Spanish rice
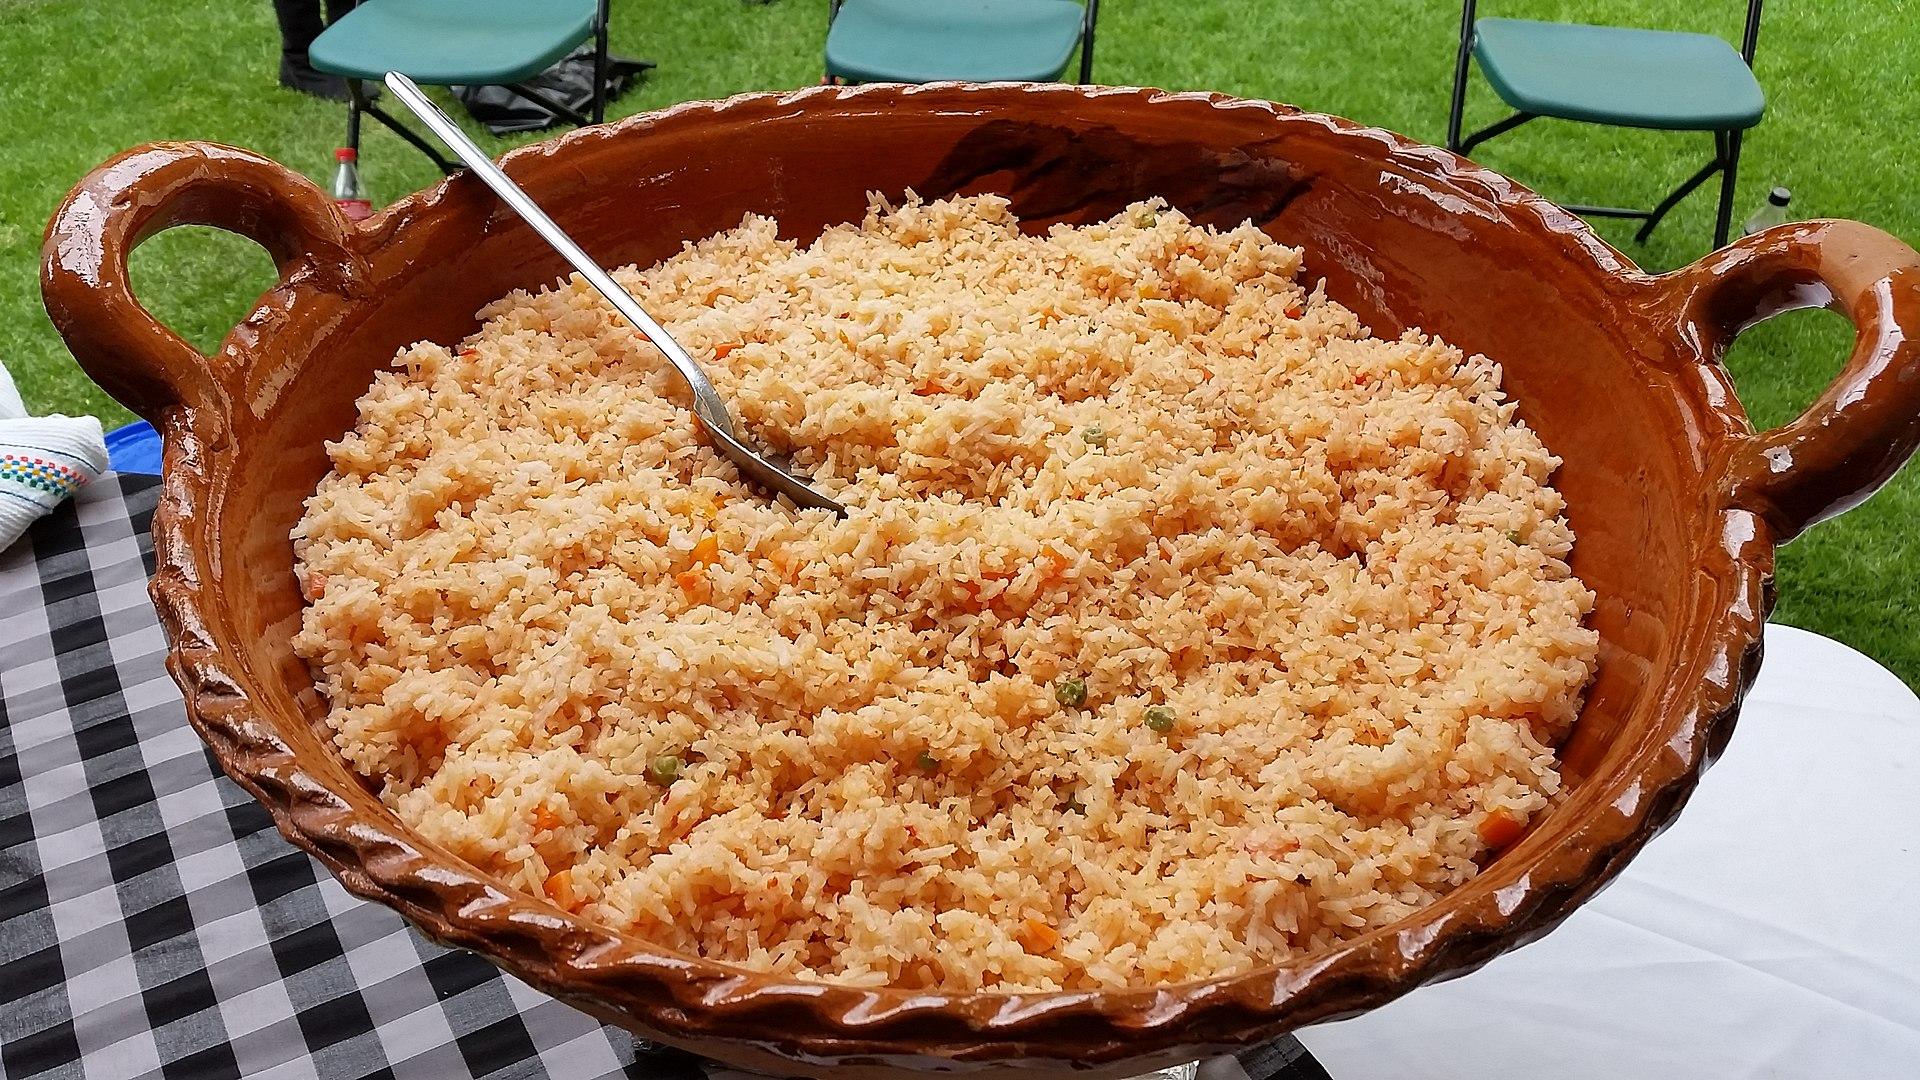
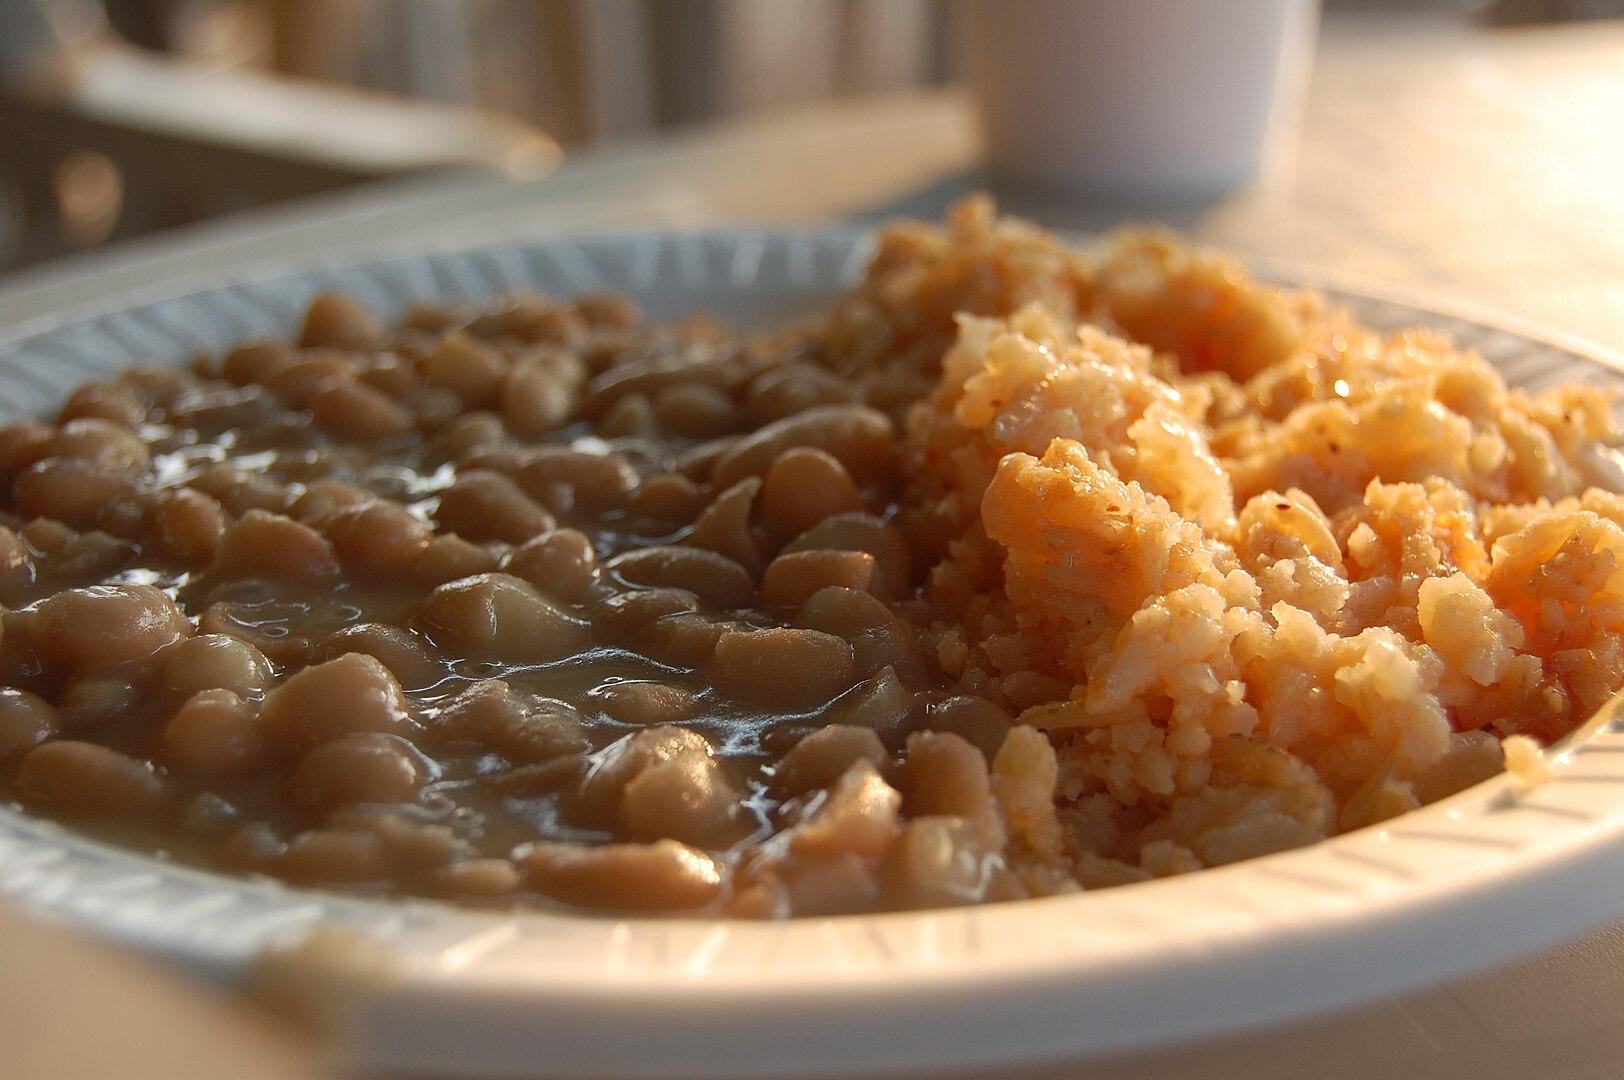
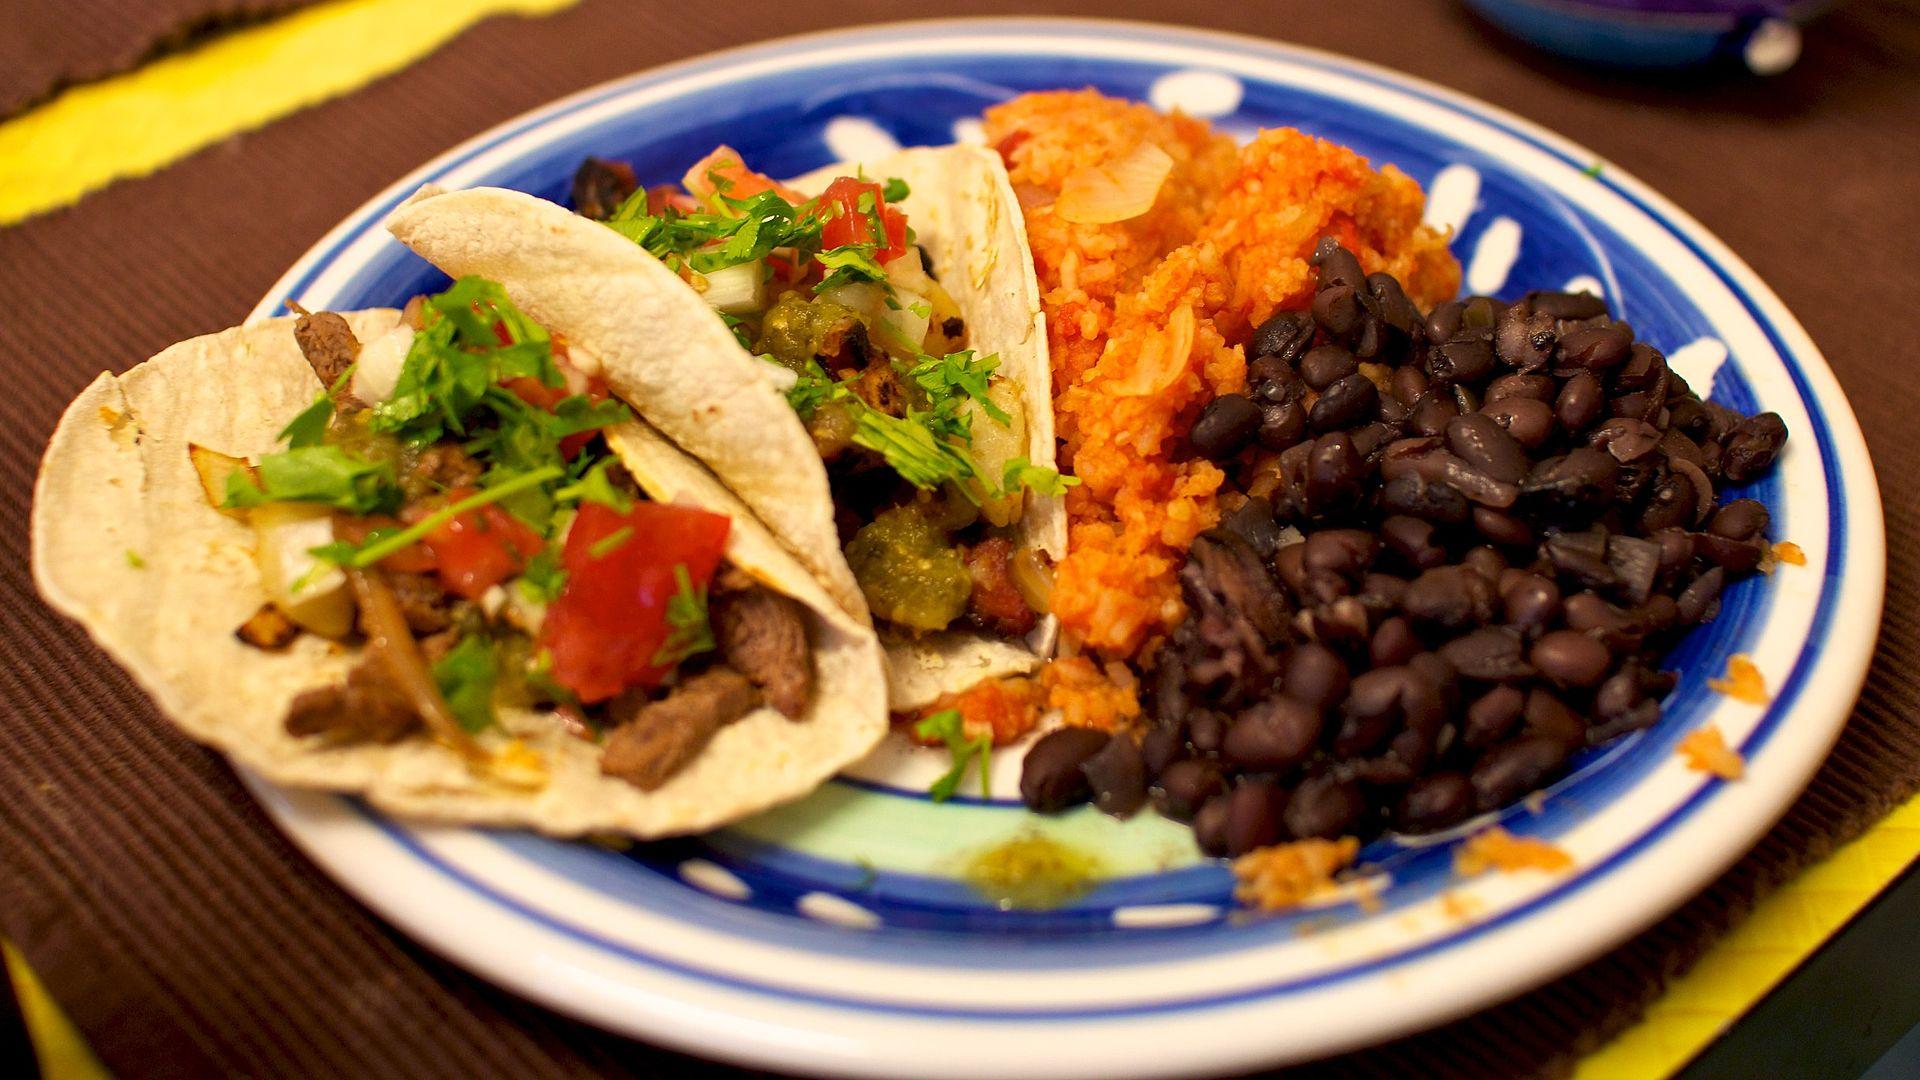
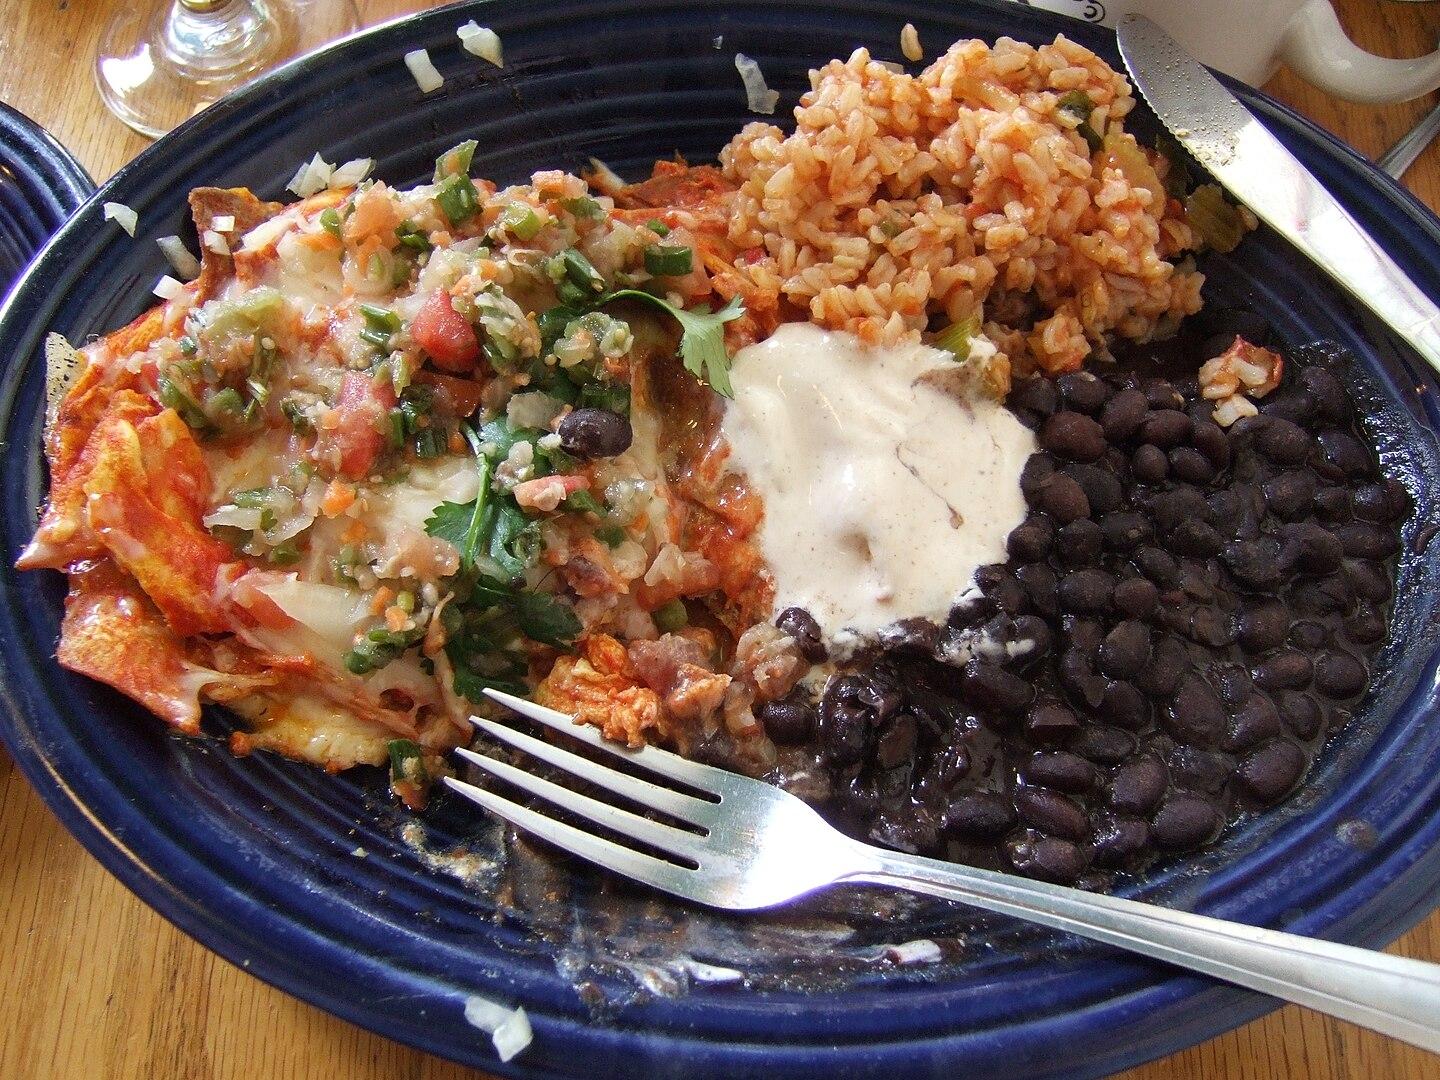
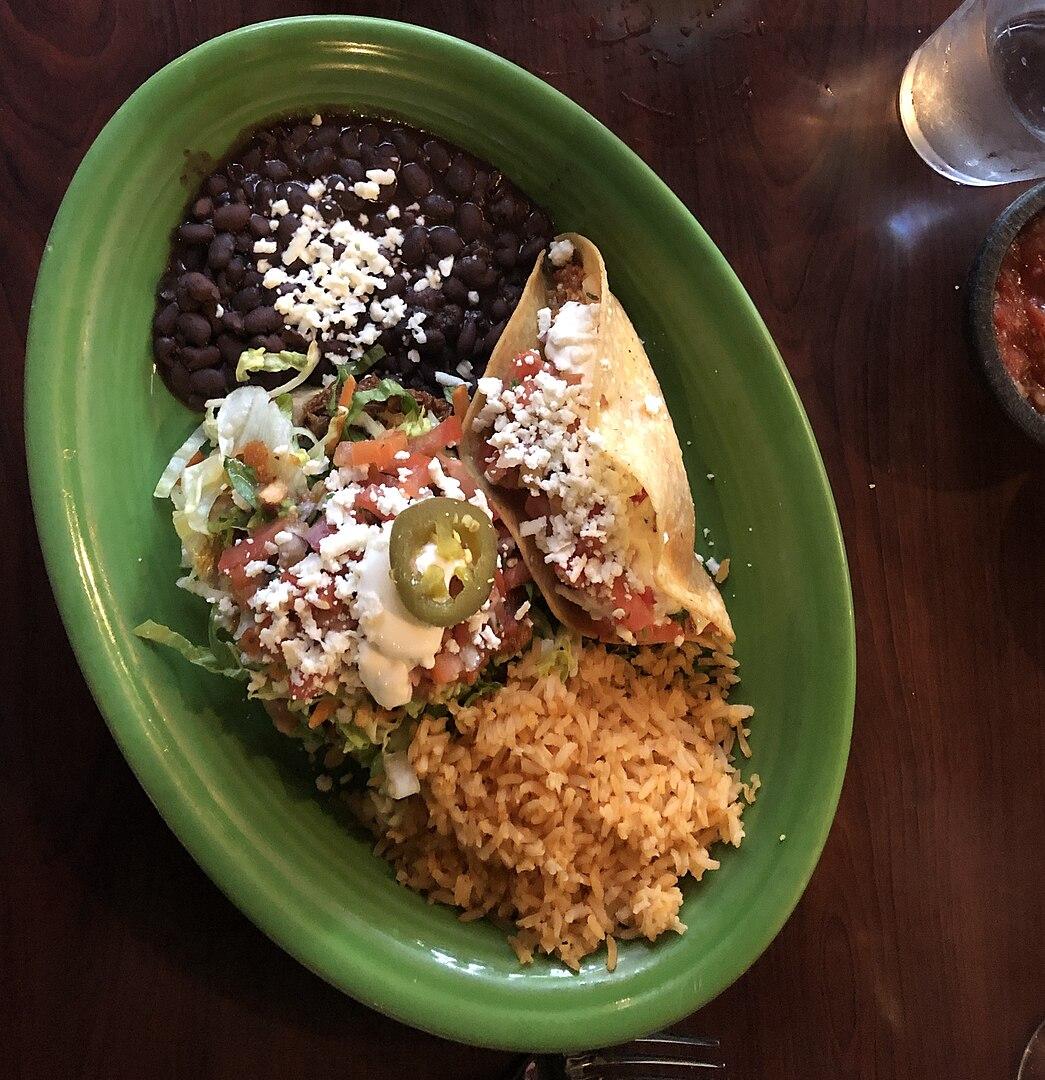
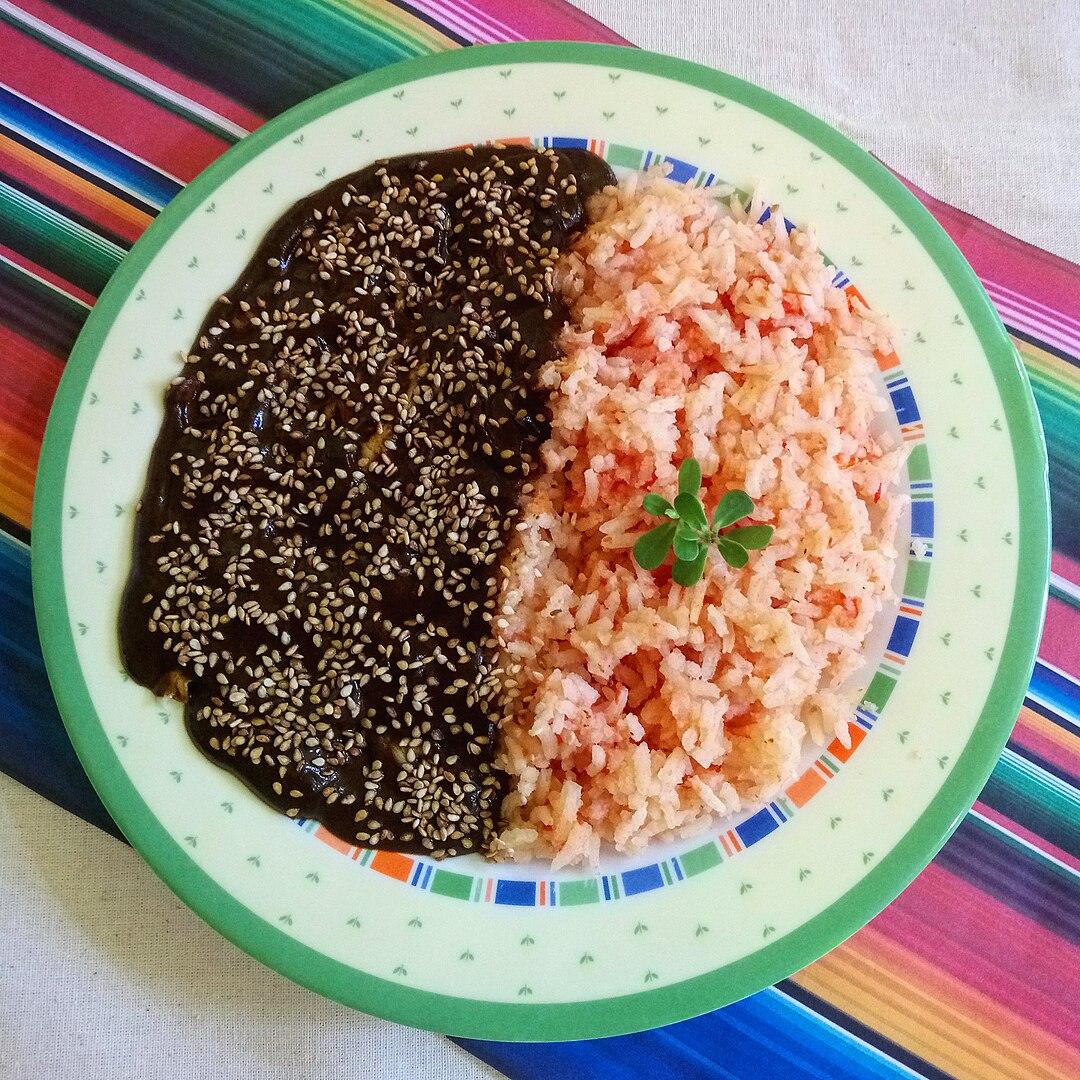
Also known as:
ar - Arabic: أرز أحمر
es - Spanish: Arroz rojo
fa - Persian: استانبولی پلو
ja - Japanese: スパニッシュライス
jv - Javanese: Sega Spanyol
ru - Russian: Мексиканский рис
tr - Turkish: Arroz rojo
uz - Uzbek: Ispan guruchi
Category: rice (mixed rice)
Cuisine: Mexican
Associated cuisines: Mexican
Area: Mexico
Countries: Mexico, United States
Region: Central America, Northern America, , ,
The dish is a side dish made from white rice, tomato, garlic, onion, and perhaps other ingredients. It is almost always eaten as a complement to other dishes such as mole, refried beans, rotisserie chicken, carne asada, picadillo, tacos, fried fish, fried chicken, chiles rellenos, or vegetable soup.